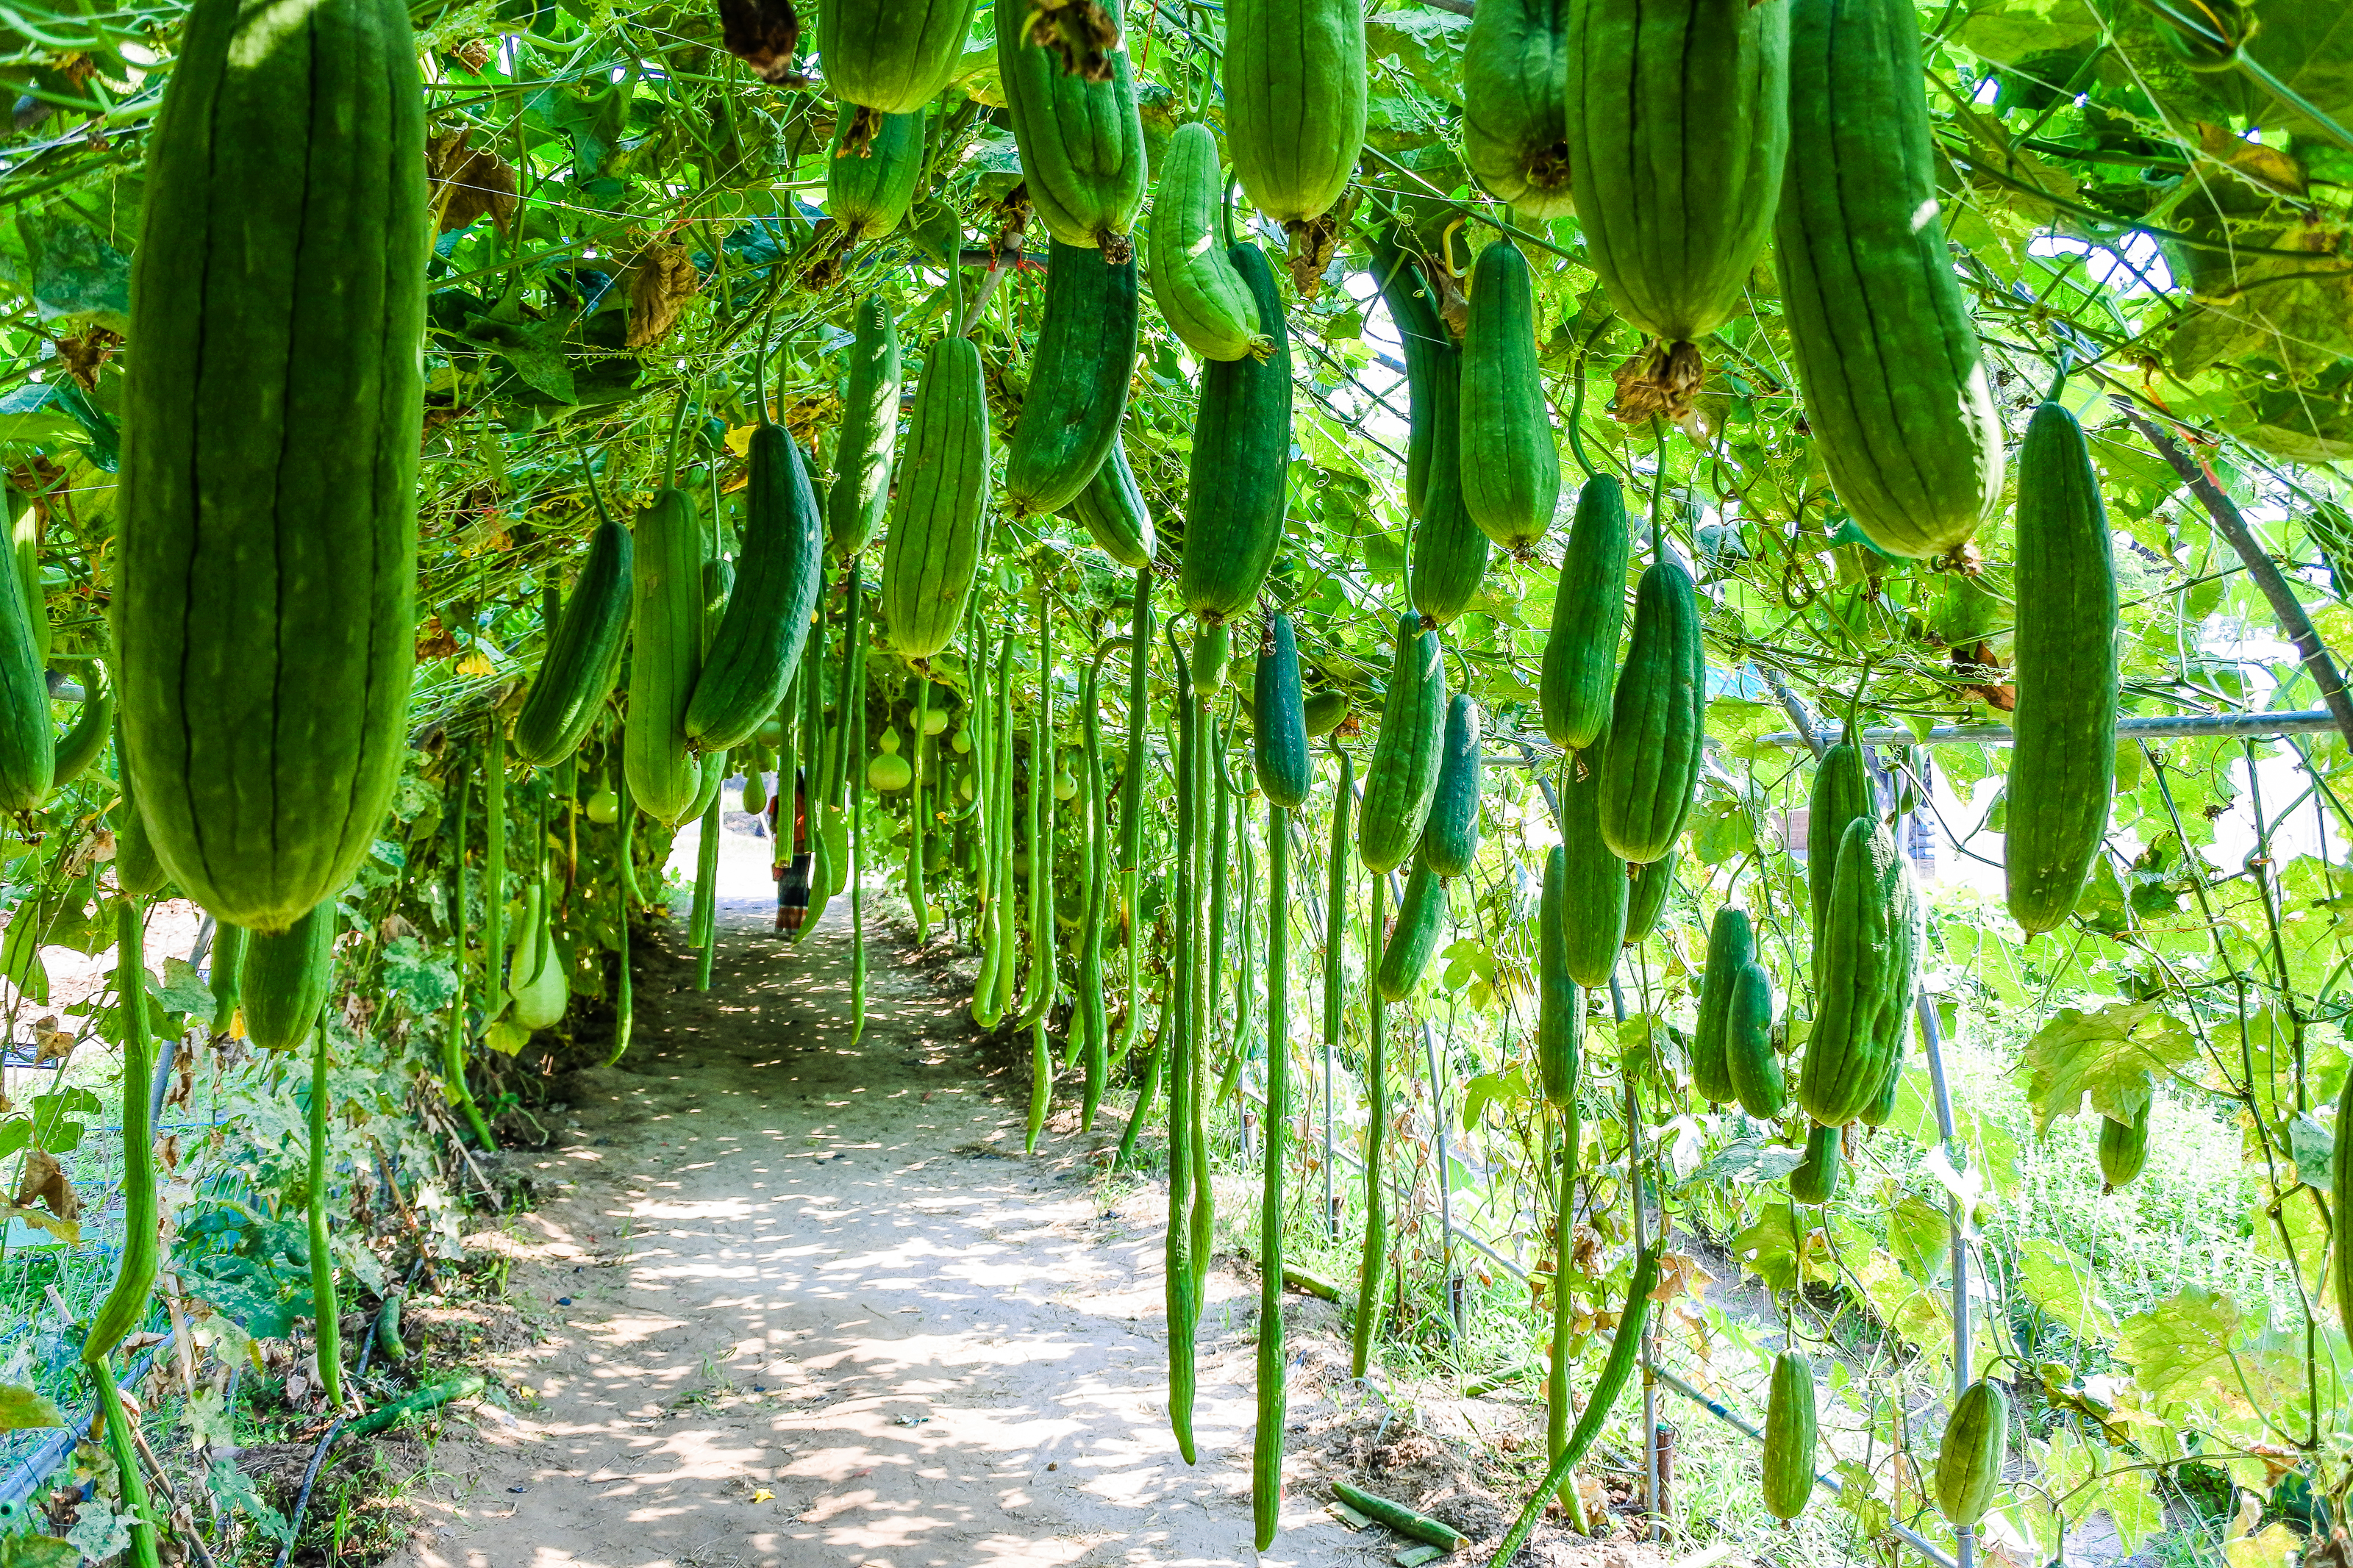
zucchini, rural, freshness, beautiful, growing, view, squash, farm, natural, tree, raw, delicious, marrow, nutrition, field, closeup, plant, tasty, gardening, vegetable, vegetables, summer, agriculture, top, farming, vegetarian, eat, ripe, diet, courgettes, organic, harvest, green, ingredient, nature, courgette, health, vegan, leaf, produce, food, flower, outdoor, zucchini farm, vitamins, healthy, garden, growth, fresh, botany, luffa, forest